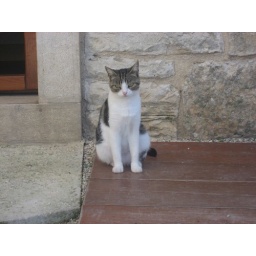
Because when you see a cute cat in Croatia, you should say hi.